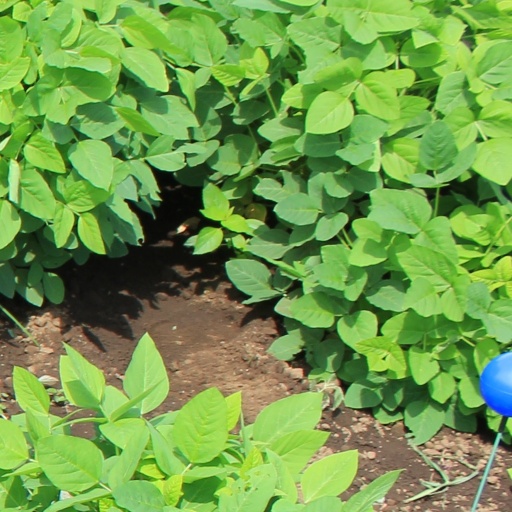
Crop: soybean